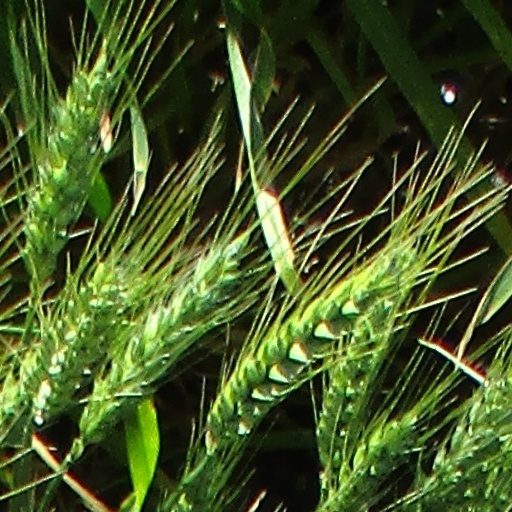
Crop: wheat